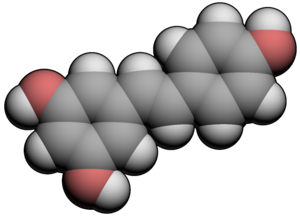
Le resvératrol est un polyphénol de la classe des stilbènes présent dans certains fruits comme les raisins, les mûres ou les cacahuètes. On le retrouve en quantité notable dans le raisin, et donc dans le jus de raisin et le vin qui en est issu.